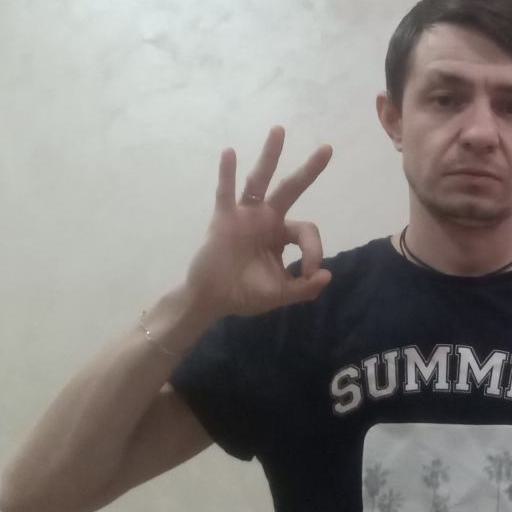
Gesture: ok